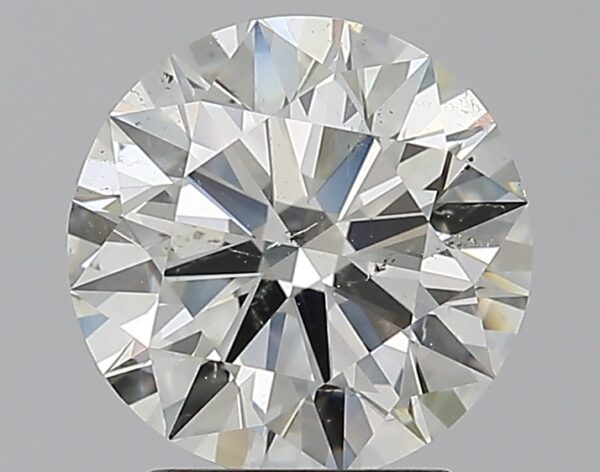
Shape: round
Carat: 2.2
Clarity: SI2
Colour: K
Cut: EX
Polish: EX
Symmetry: EX
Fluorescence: F
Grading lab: GIA
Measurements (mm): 8.33 x 8.37 x 5.11